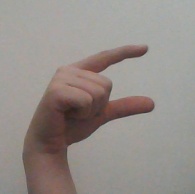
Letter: dal